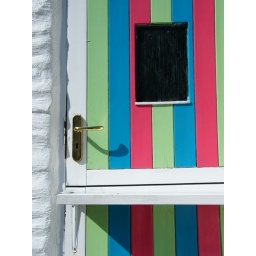
A colourful wooden door in Polperro on the South Cornwall coast.